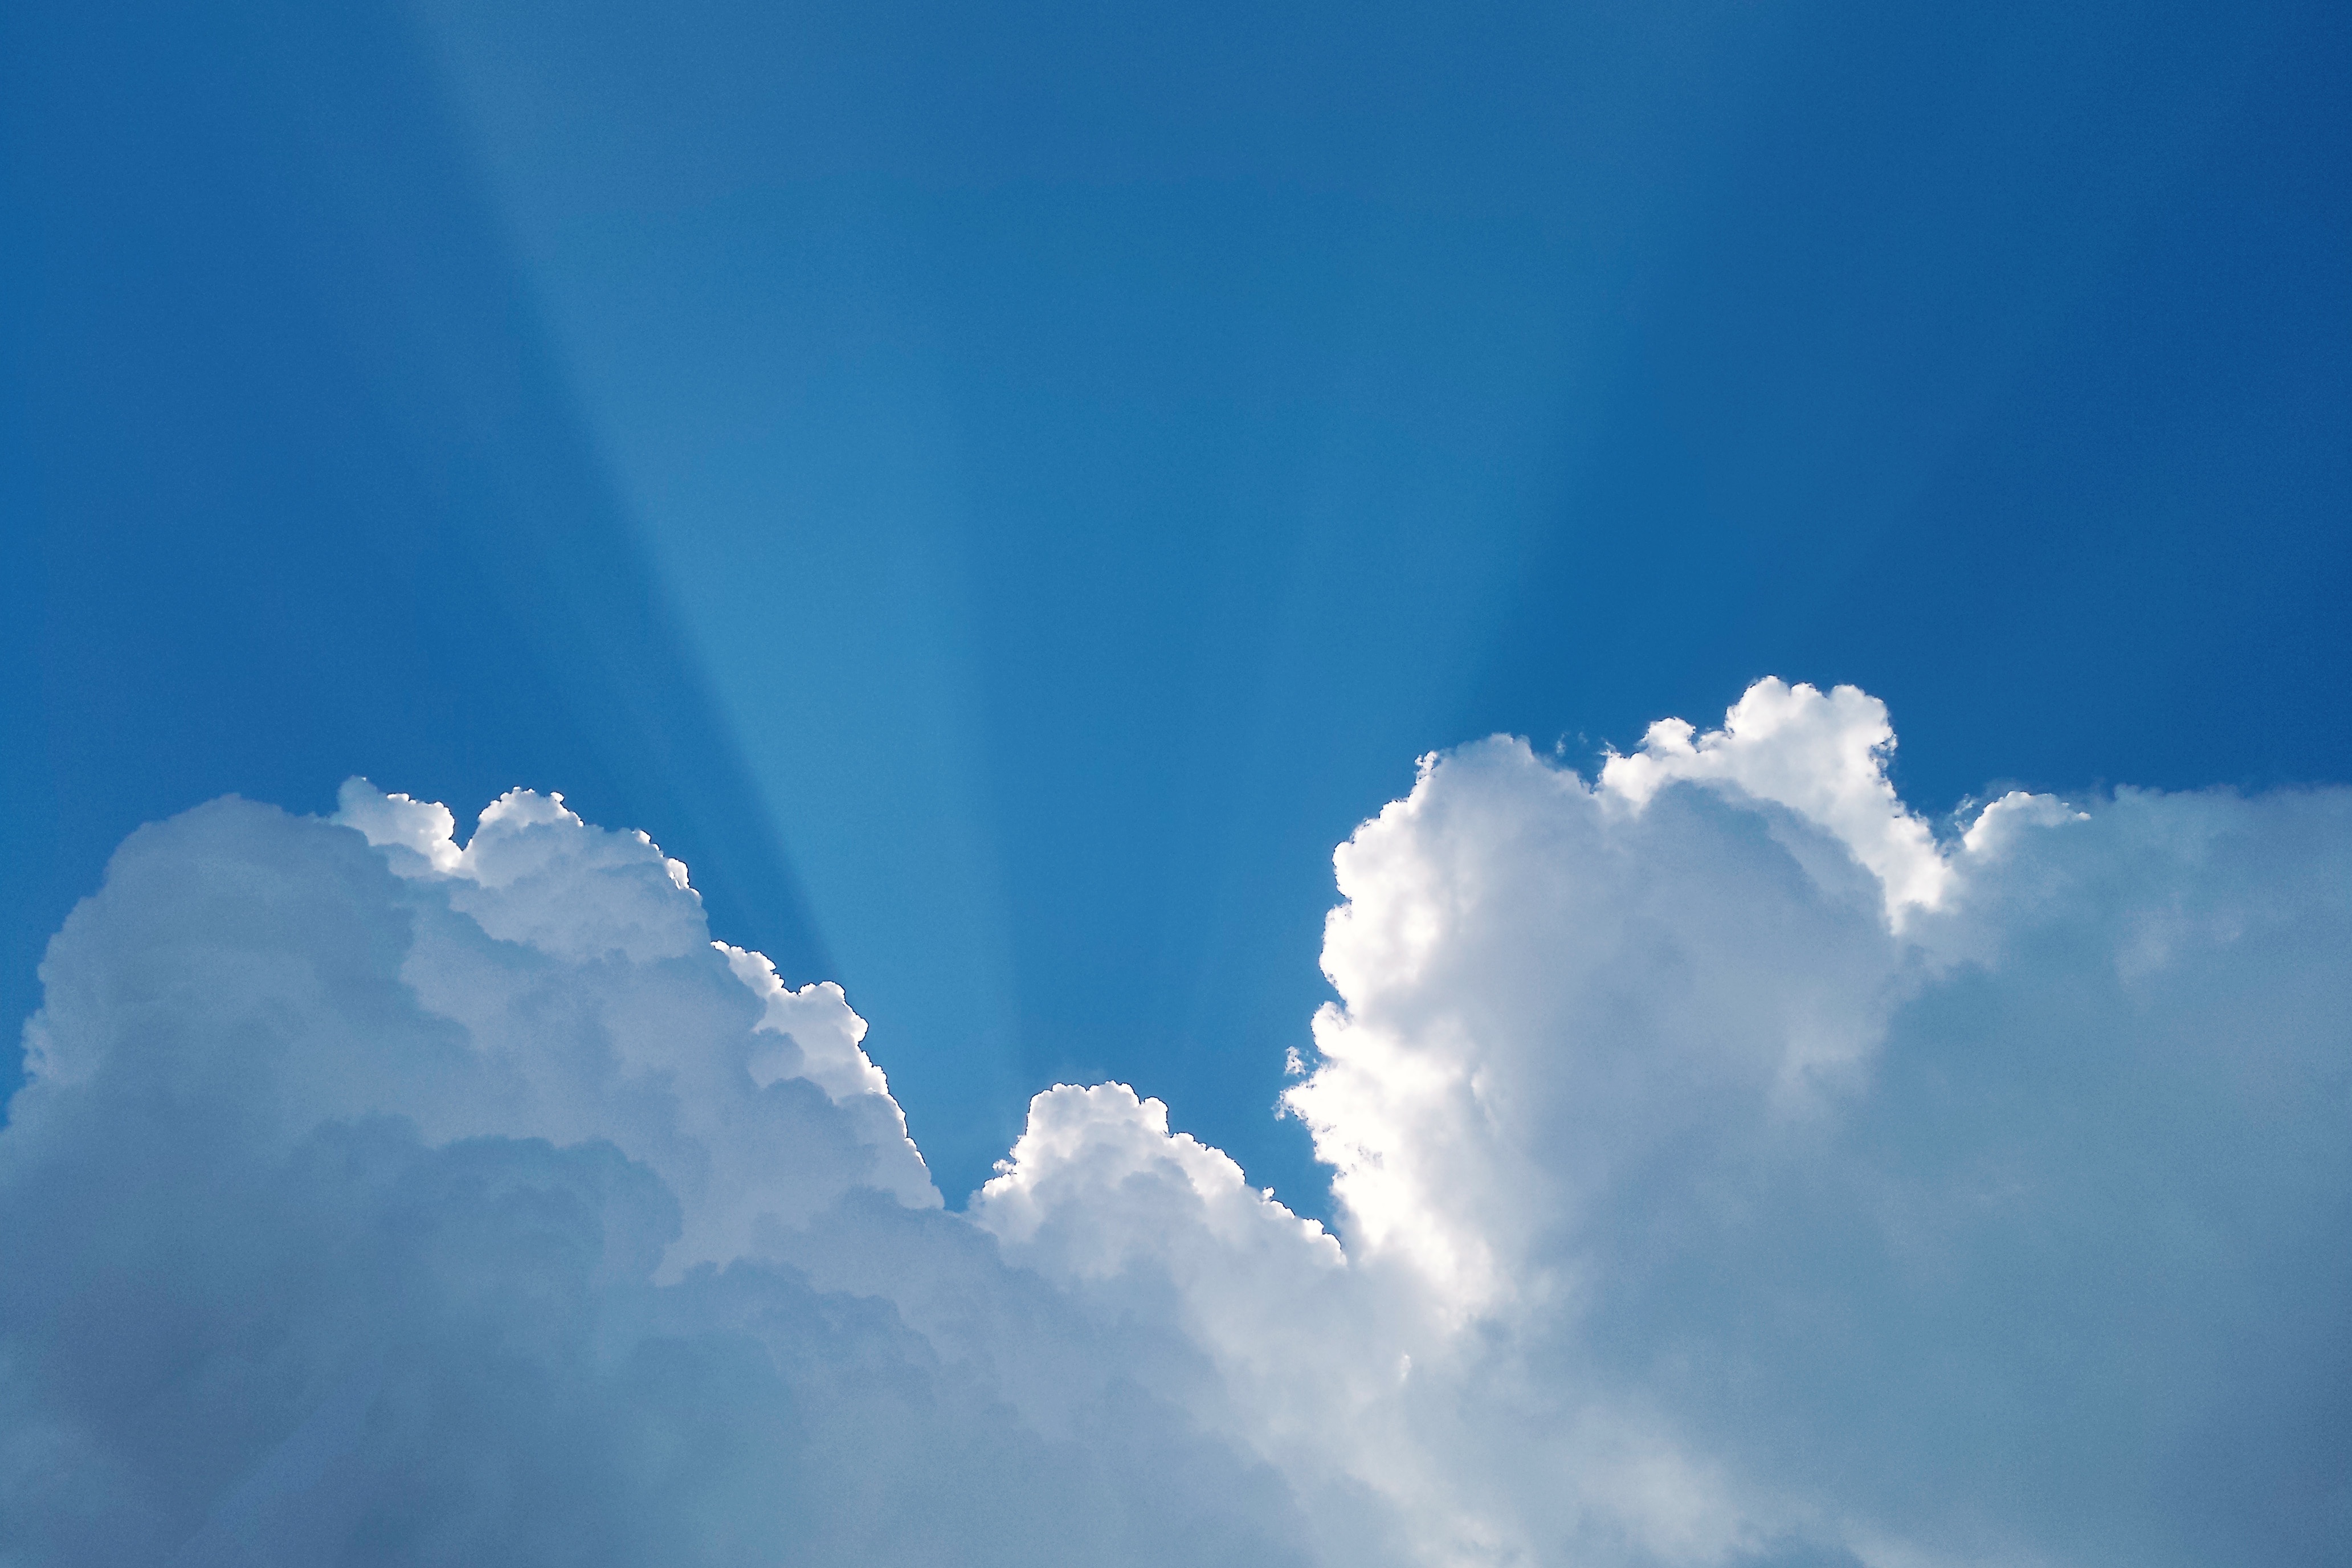
cloud, sky, sunlight, atmosphere, daytime, cumulus, blue, meteorological phenomenon, atmosphere of earth